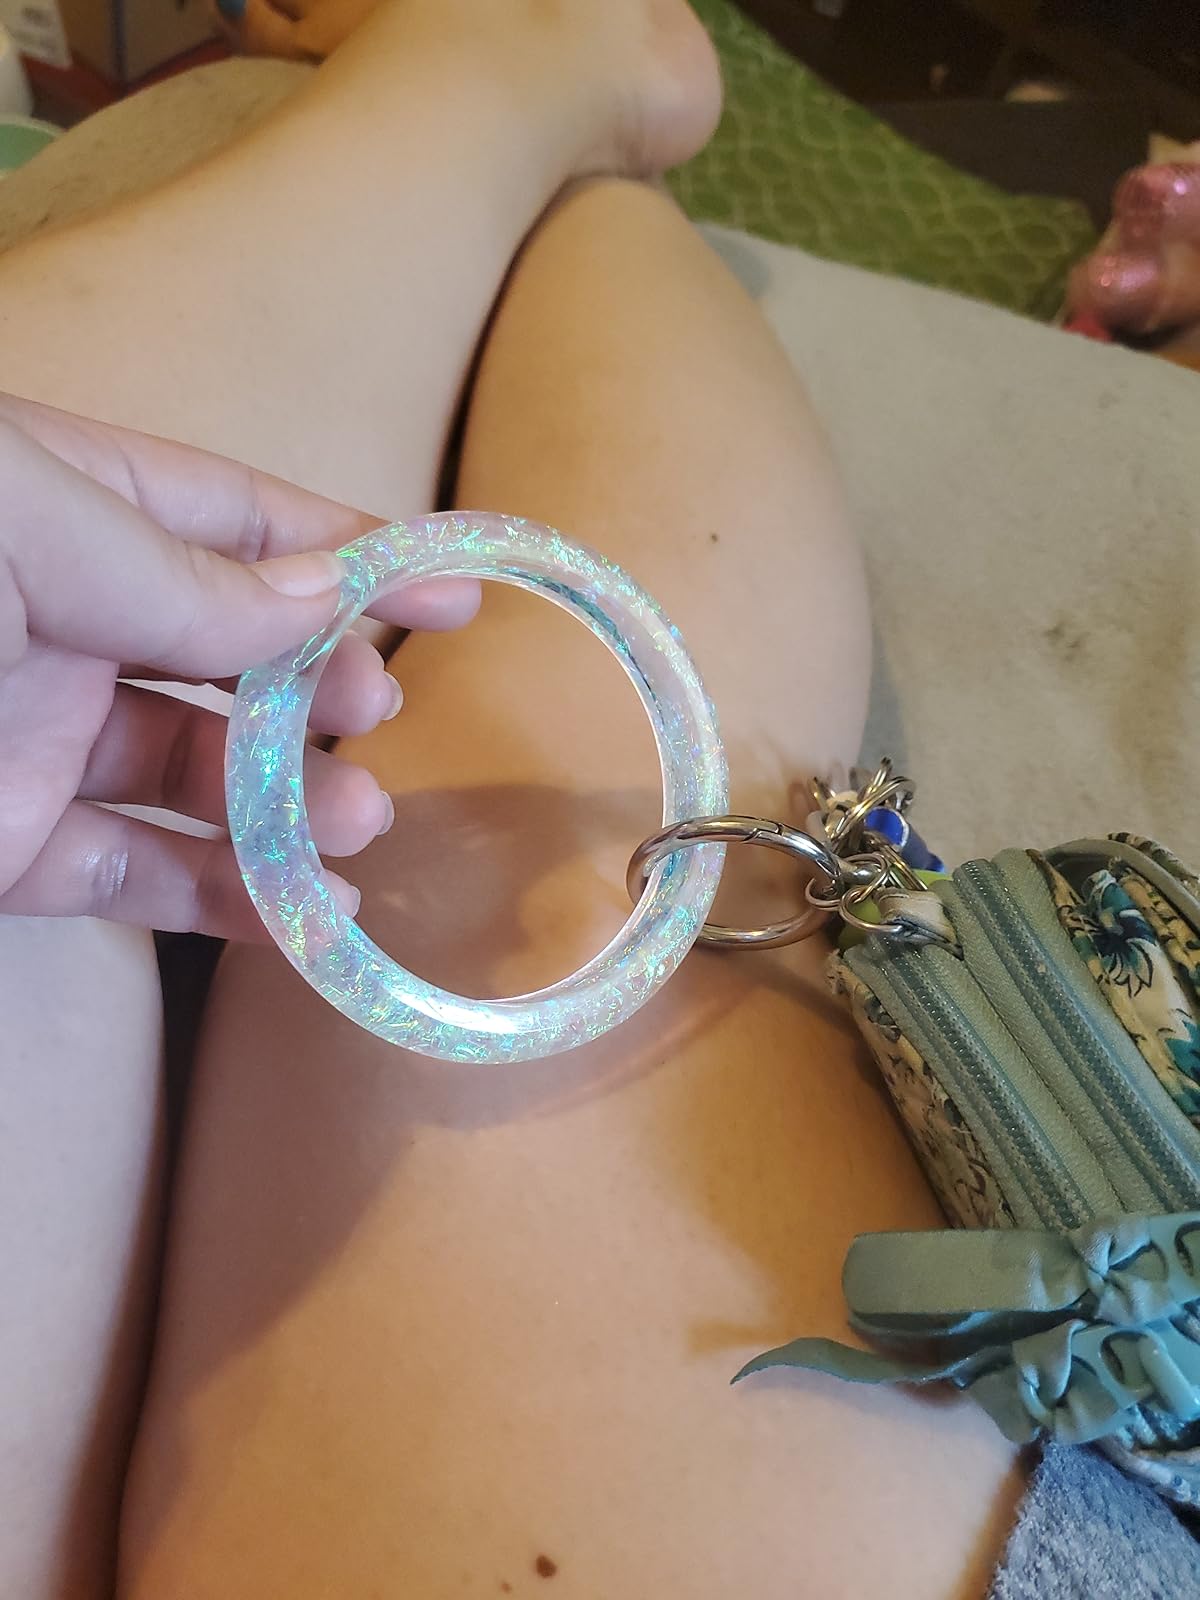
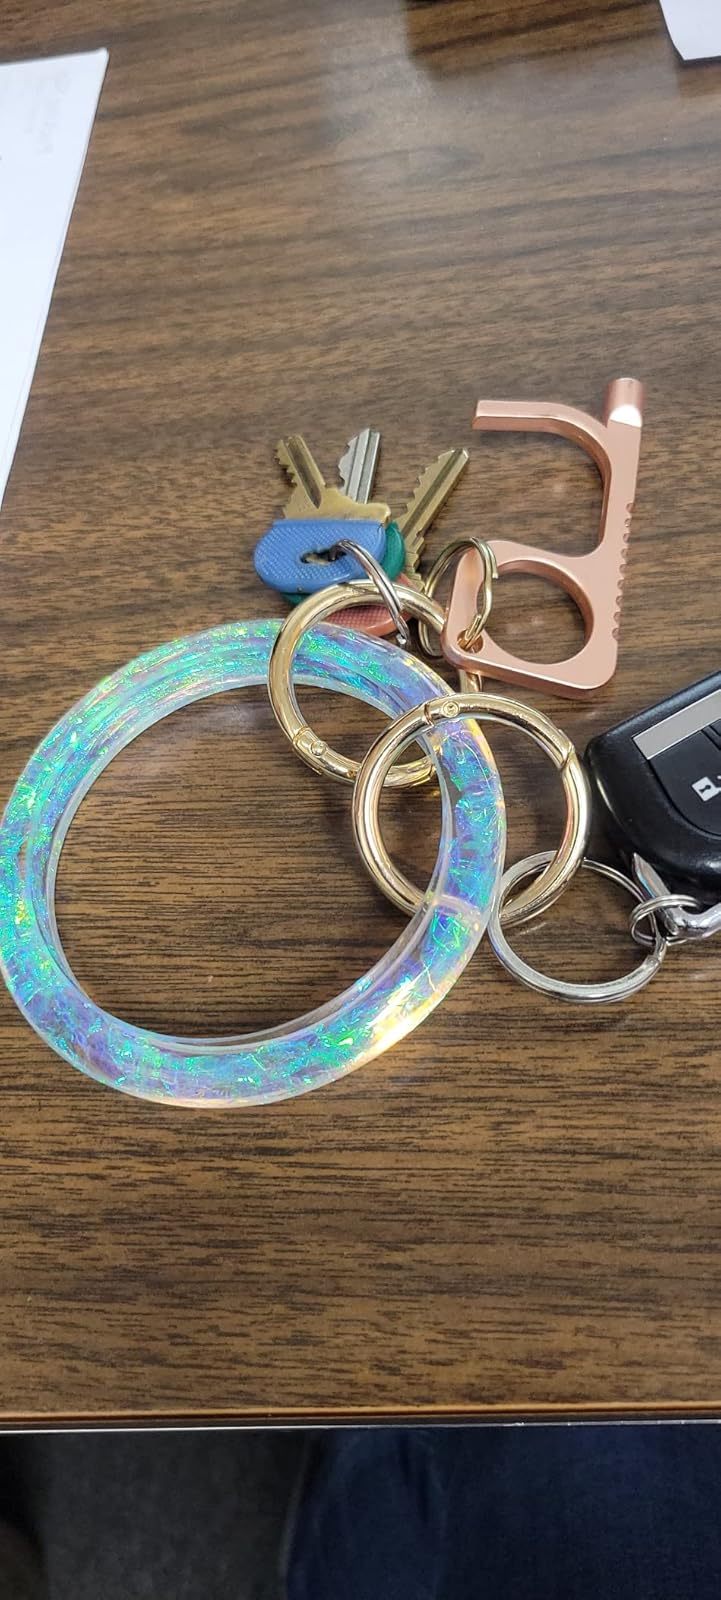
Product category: accessories_keychain
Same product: yes